Cubic Ninja

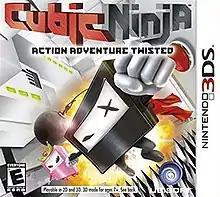
North American box art

is a puzzle video game developed and published by AQ Interactive for the Nintendo 3DS. It was released in Japan in April 2011 and internationally in June 2011 by Ubisoft. The game requires players to use the console's accelerometer and gyroscope to manipulate the titular character through various levels on a quest to rescue a princess.